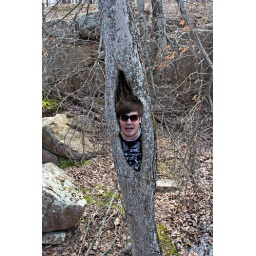
Dj in a tree at elephant rocks